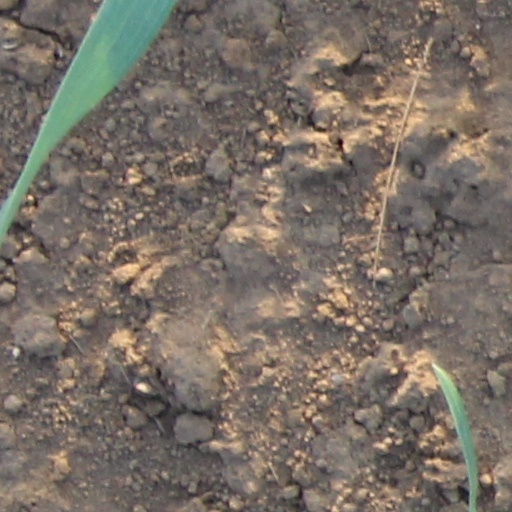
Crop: wheat